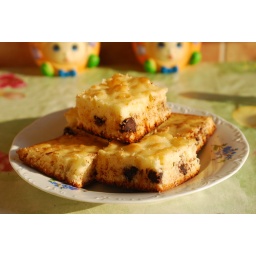
i made a chocolate chip cake, by combining my mother's fruit cake recipe, and dark chocolate. it was apreciated!